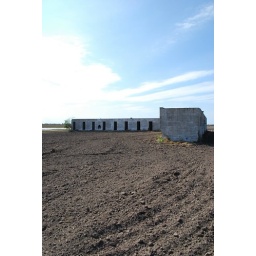
These were all shot at an agricultural field in Bayview, Texas. They were once used to house slaves.